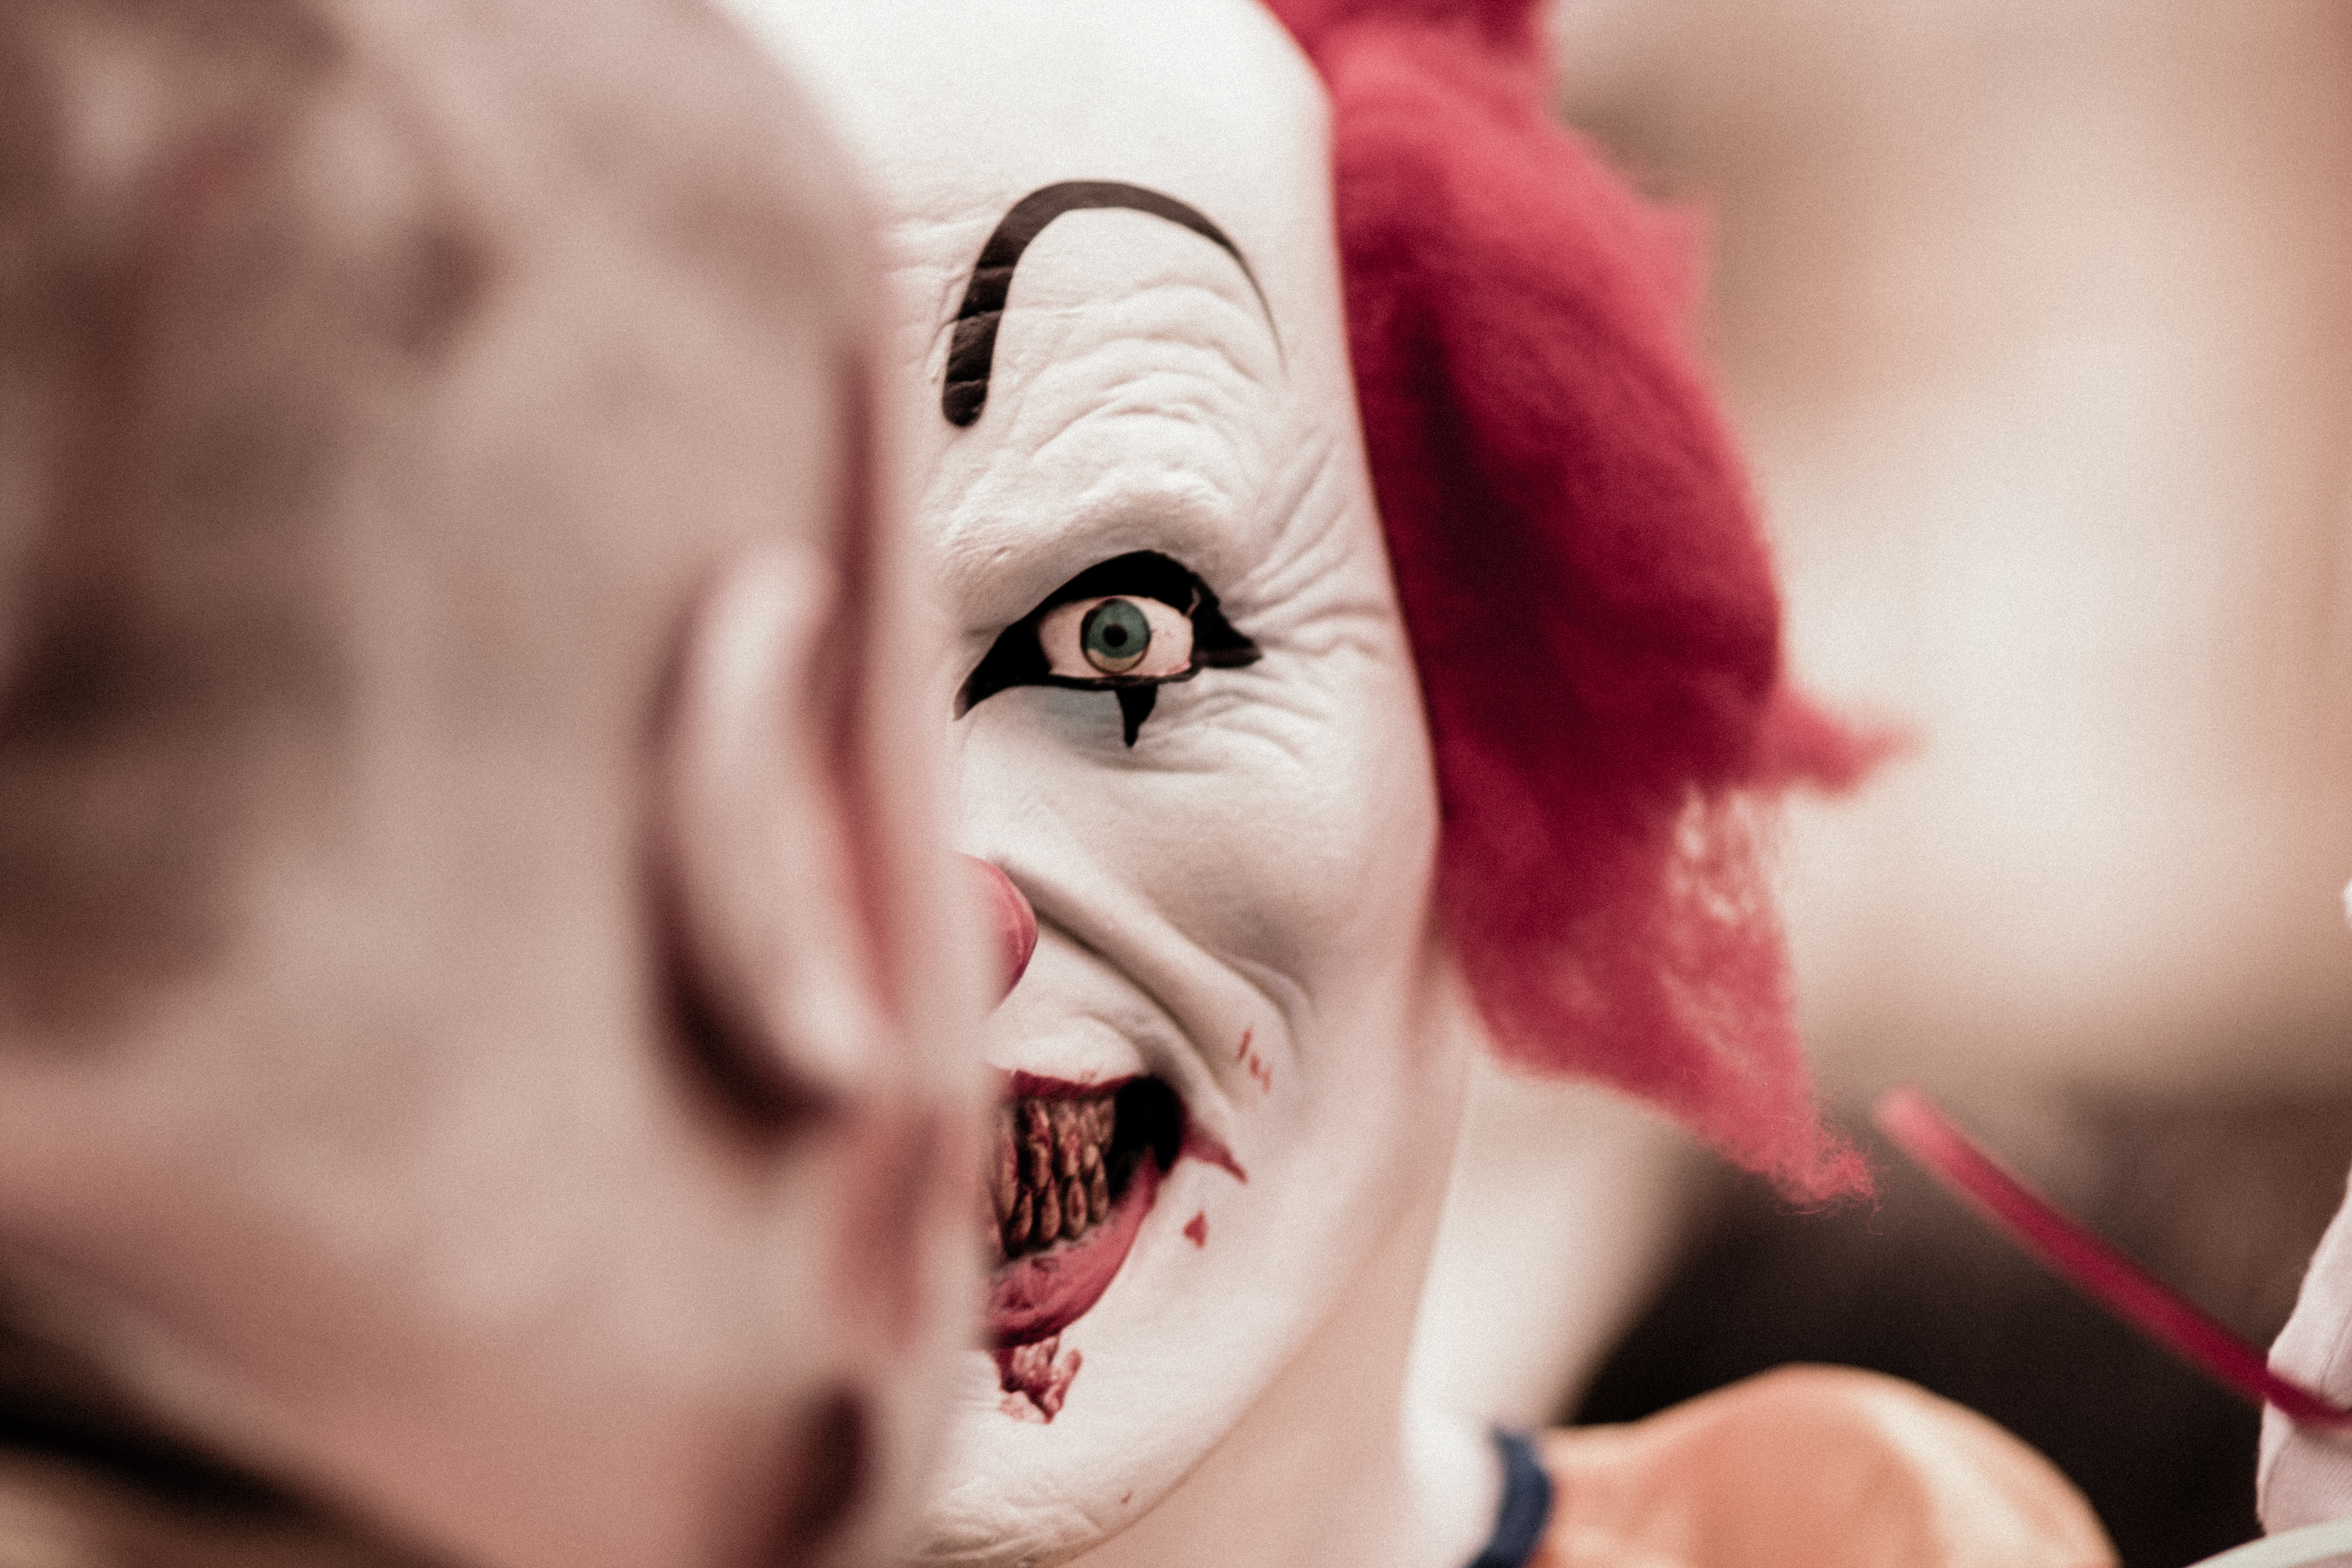
person, girl, woman, photography, film, portrait, model, red, color, fashion, clothing, lady, pink, bride, lip, parade, close up, face, festival, brussels, 2012, fantastic, zombie, bifff, internationnal, zombieday, eye, head, skin, beauty, organ, sweetness, sense, portrait photography